Felling, Tyne and Wear

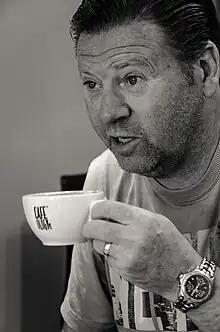
Chris Waddle

Felling, at latitude 54.950° N and longitude 1.564° W, lies less than south and east of Gateshead town centre on a bed of carboniferous sandstone and clay, interspersed with coal measures laid down around 300 million years. It is split bilaterally by the Felling By-Pass to the north and by Sunderland Road more centrally. The distance from Felling to London is .